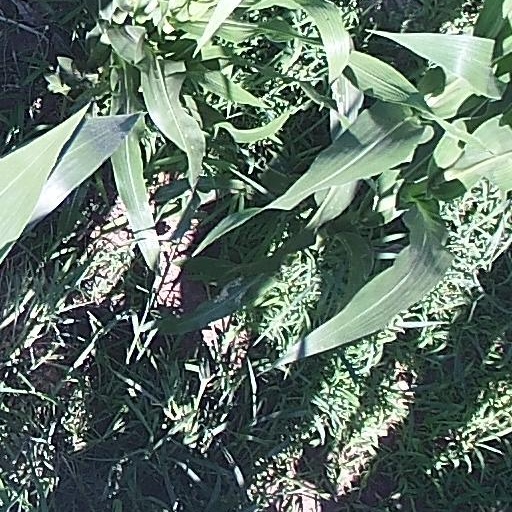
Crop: maize; corn